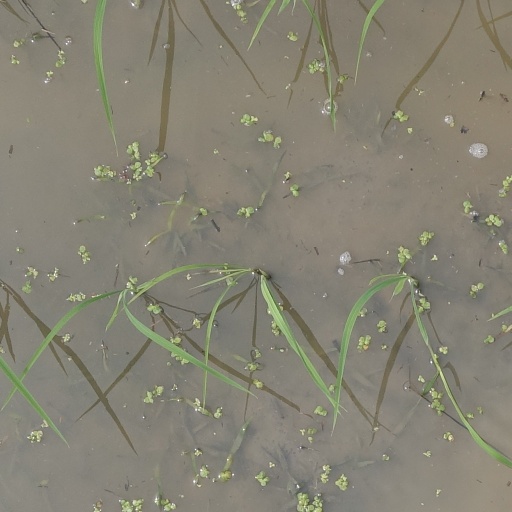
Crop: rice